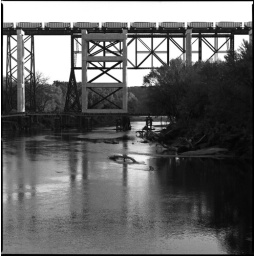
Looking at the new bridge construction with the Kate Shelley Bridge in the background. There is a coal train going by.